Indian Maltese

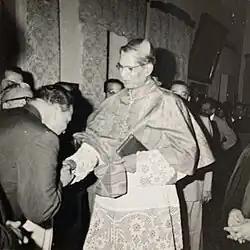
Cardinal Valerian Gracias of India, greeted by members of the Maltese Indian community at the La Valette Band Club

The historic Indian Maltese community derives from the "bahiband jati" of the Hindu Sindhi community. After the British annexation of Sindh in 1843, a group of entrepreneurs from Hyderabad sought opportunity throughout the British Empire. Originally trading in handicrafts from Sindh, they became known as Sindhi workies and established a trade diaspora facilitated by the Suez Canal and telegraph and railway lines. During the 1860s, traders from Hyderabad established businesses in Japan, Ceylon, the Gold Coast, Gibraltar and Hong Kong.